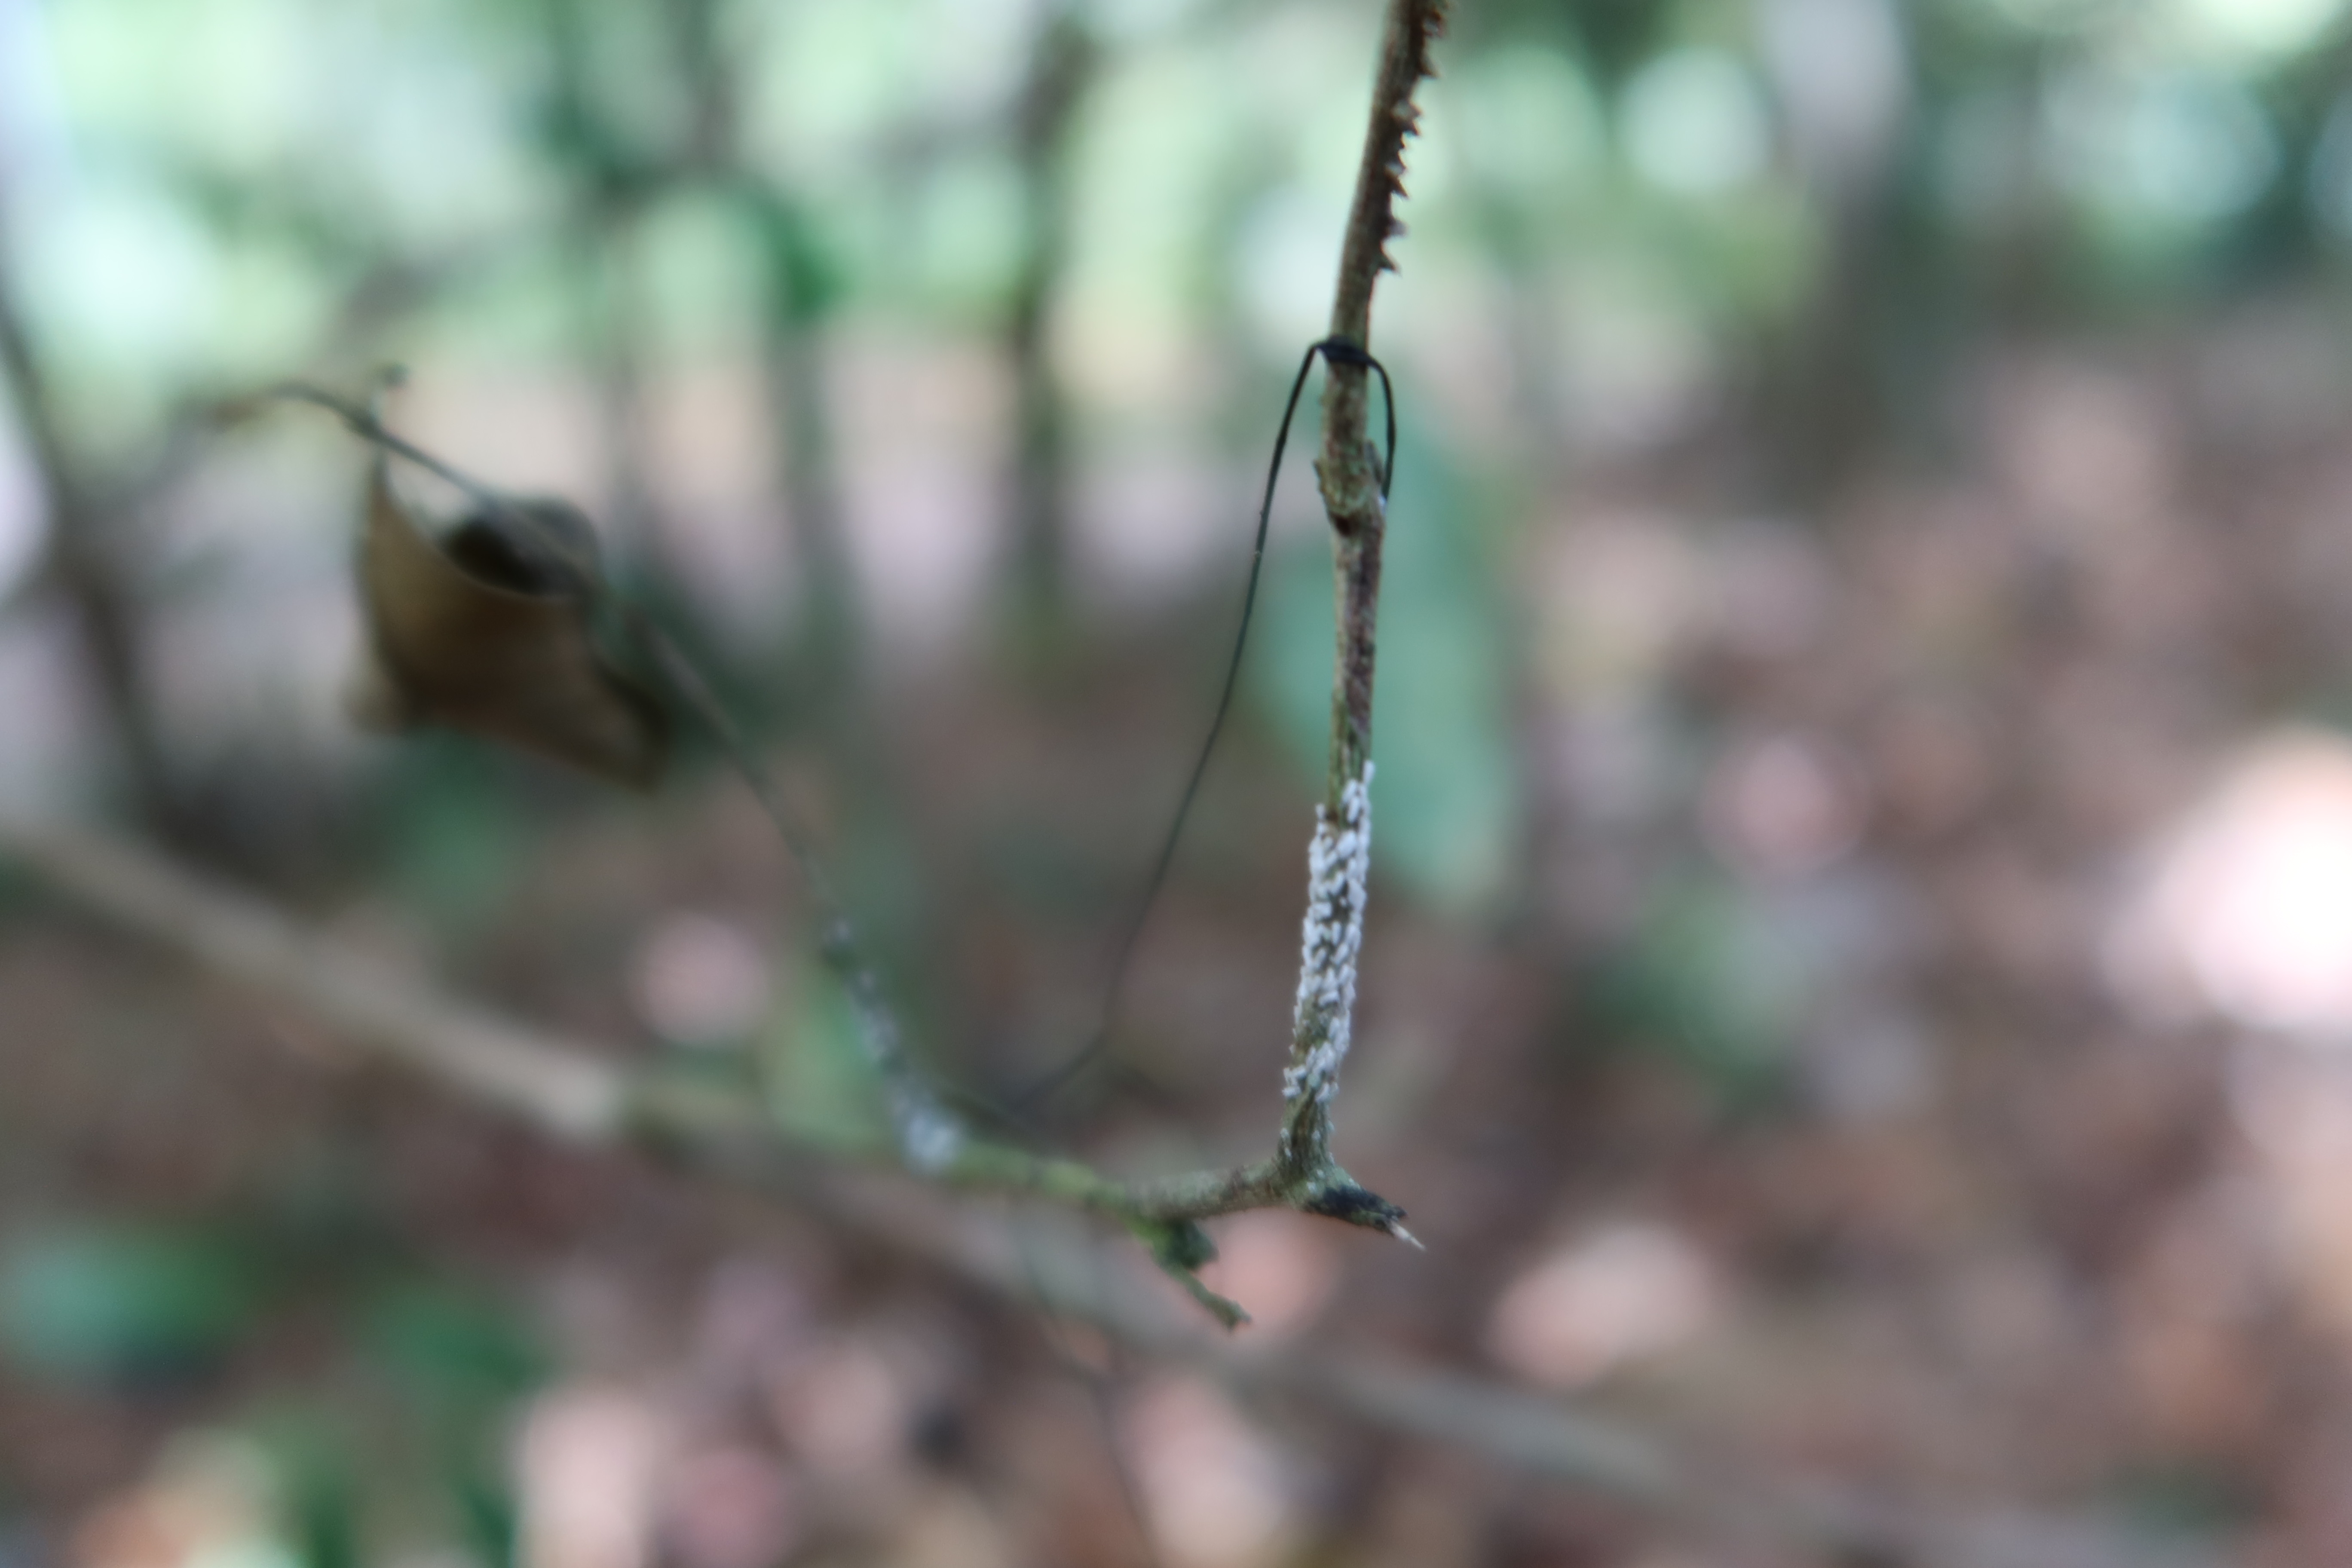
Label: Spiders